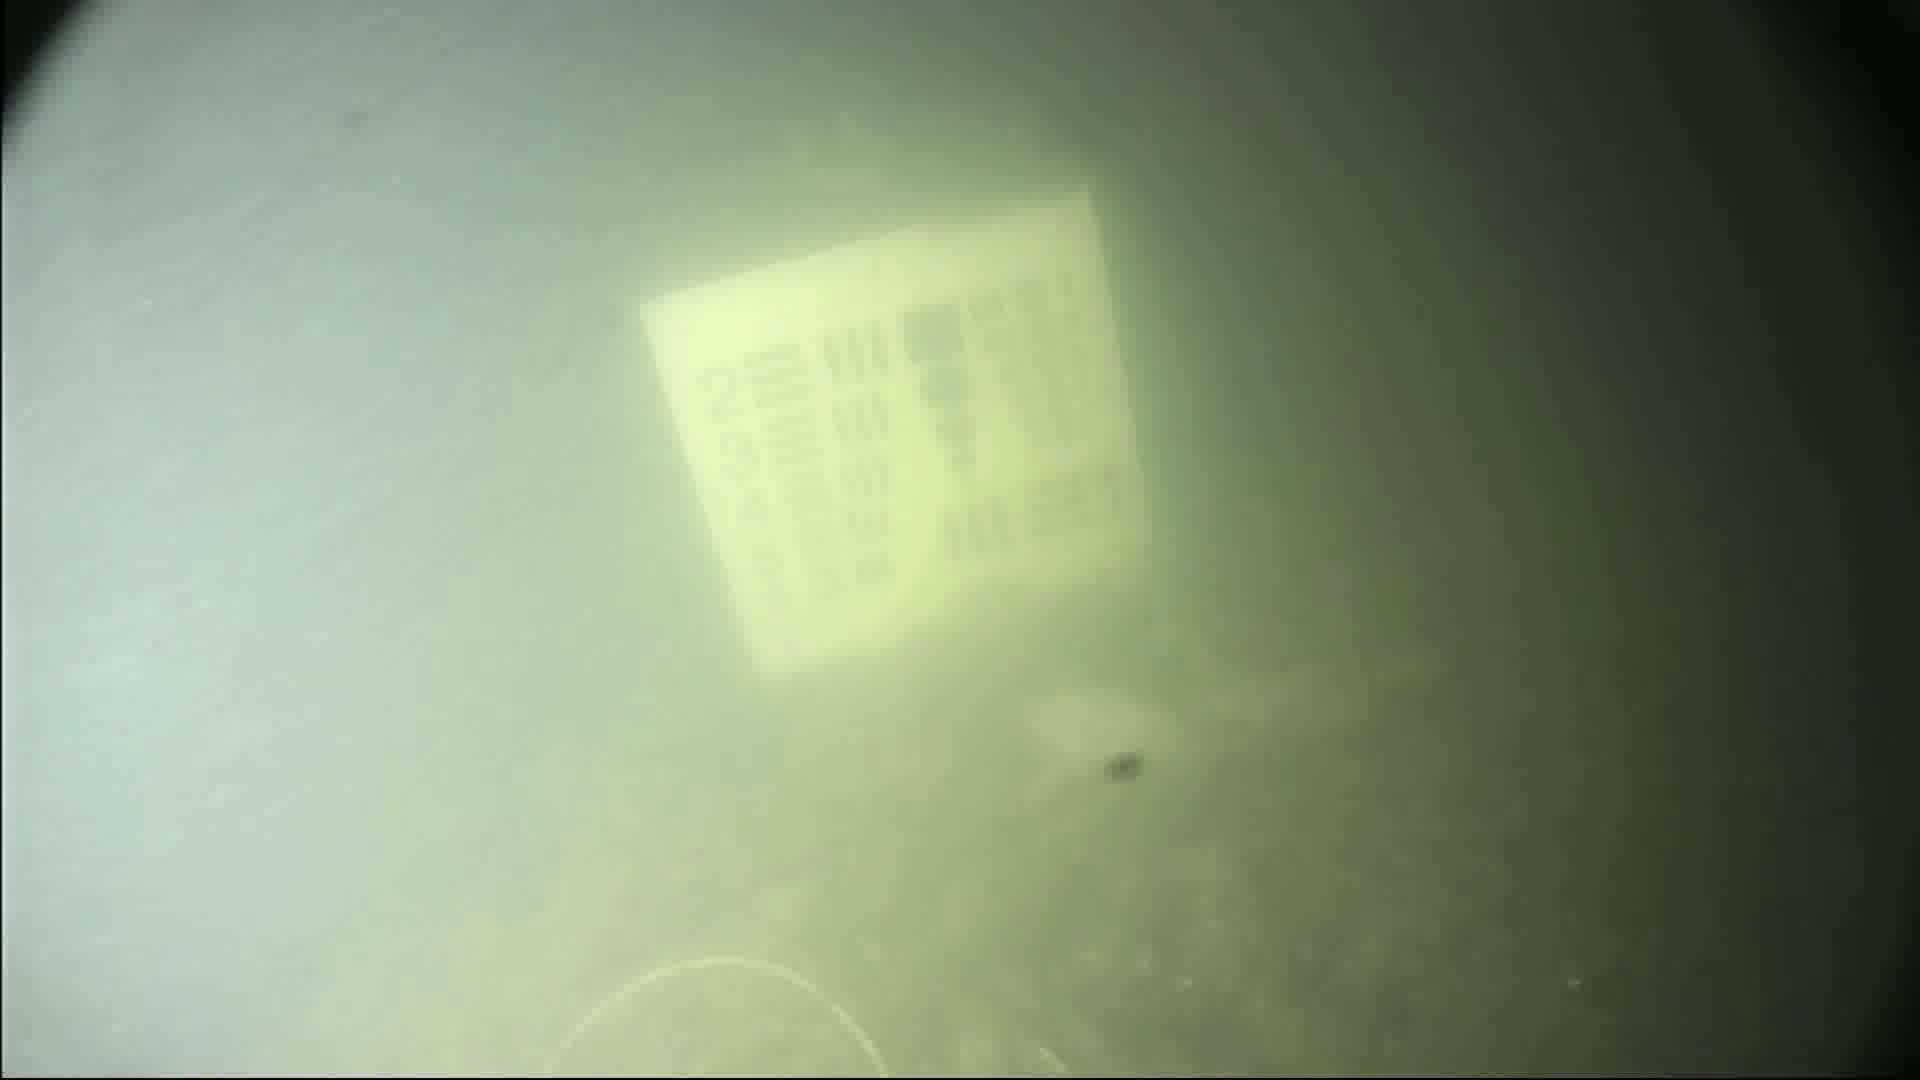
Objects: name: fish